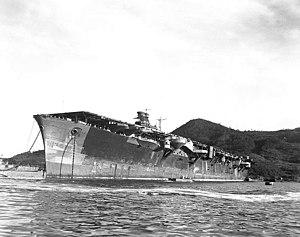
Jun'yō est un porte-avions de classe Hiyō appartenant à la marine impériale japonaise.
La classe Hiyō est une classe de porte-avions construits pour la marine impériale japonaise durant la Seconde Guerre mondiale. Deux navires sont construits, le Hiyō et le Jun'yō.